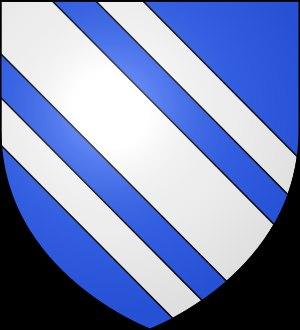
Le Prieuré Sainte-Catherine de Varennes-l'Enfant a été fondé en 1209. À l'extinction du prieuré-cure, la chapelle devient chapelle seigneuriale. L'édifice, avec son pignon occidental bas, d'une largeur disproportionnée, semblerait d'une époque antérieure à 1207 si l'on n'avait des exemples de la persistance du style roman dans notre région, même au-delà de cette date.
Le château de Varennes-l'Enfant est situé à Épineux-le-Seguin, à 2,5 km du bourg, dans le département de la Mayenne.